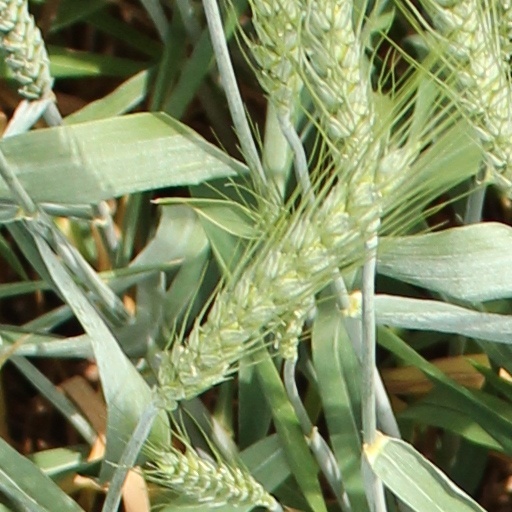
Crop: wheat